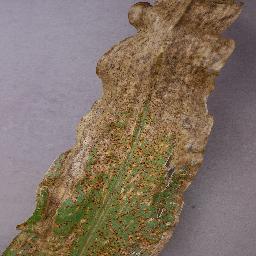
Label: Corn_(Maize)___Northern_Leaf_Blight